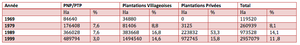
Superficies plantées en palmier en Indonésie et taux de croissance annuels
L'Indonésie, en tant qu'un des leaders mondiaux de la production d’huile de palme, est l'un des pôles grandissants du marché des agrocarburants. Basé sur l'agroindustrie et l'exportation, les grandes sociétés indonésiennes et malaisiennes s'y développent, générant déforestation, conflits fonciers et sociaux… Selon le ministère indonésien des forêts, entre 2009 et 2011, plus de 25 % de la déforestation indonésienne était due à l’exploitation de l’huile de palme.